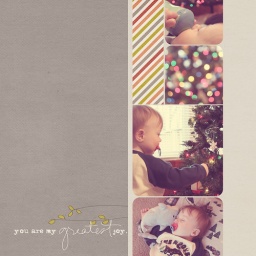
Template by Tiffany Tillman, word art by Ali Edwards, paper and tree embellishment by Paislee Press (&amp;quot;At Home&amp;quot; kit).